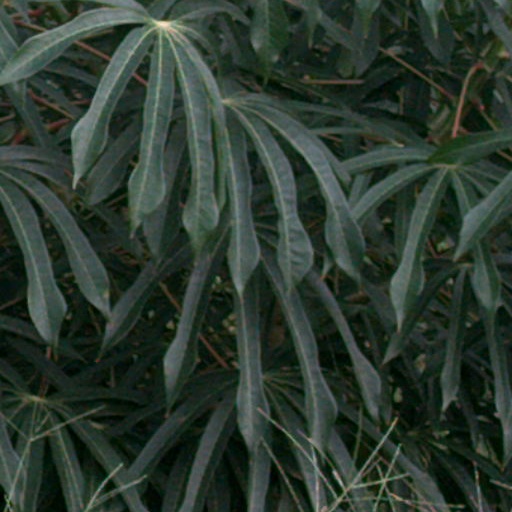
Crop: cassava